Jean Ranc

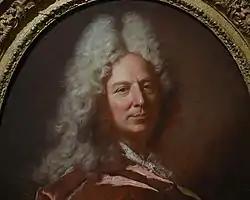
Ranc, in a presumed self-portrait

Jean Ranc (28 January 1674 – 1 July 1735) was a French painter, mainly active in portraiture. He trained under his father Antoine Ranc and his father's former student Hyacinthe Rigaud and served in the courts of Louis XV of France, Philip V of Spain, and John V of Portugal.